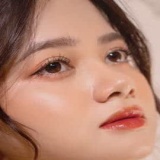
diễn viên Dương Svm (Hồng Xiêm)